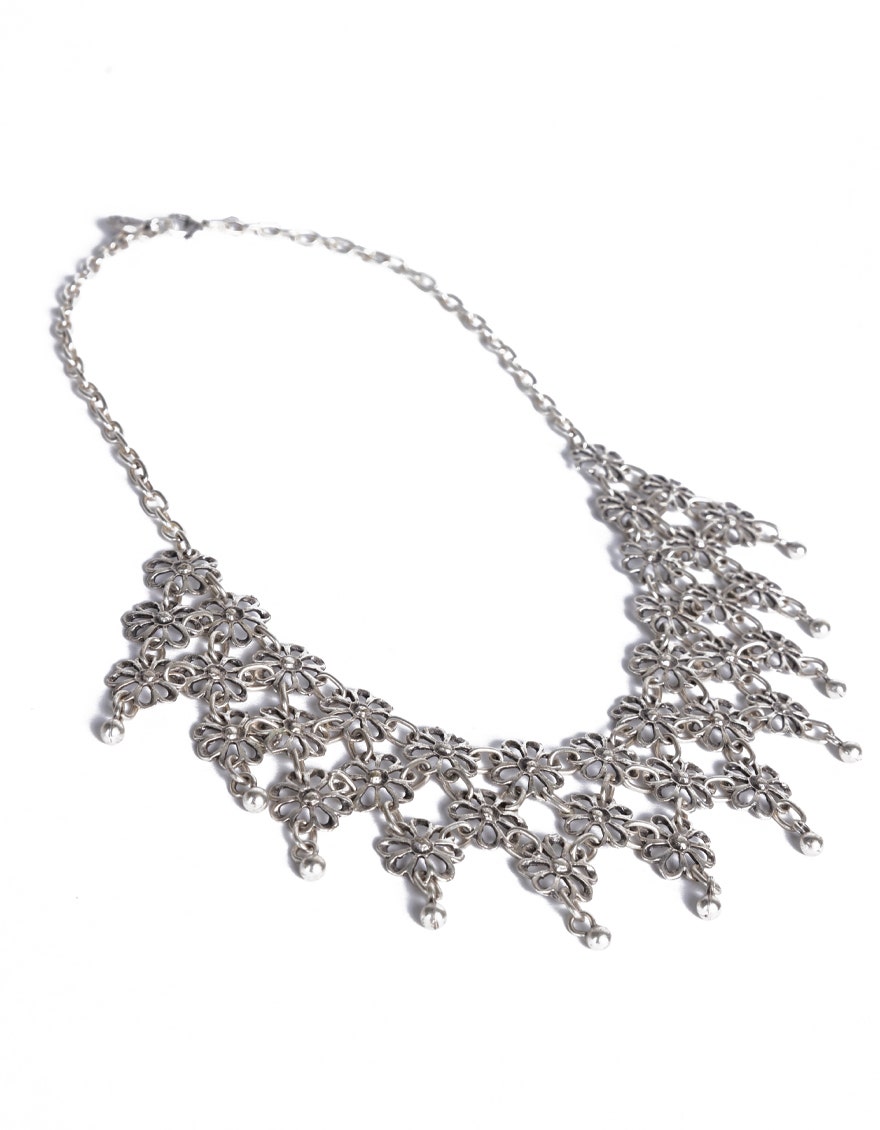
silver multi chain necklace